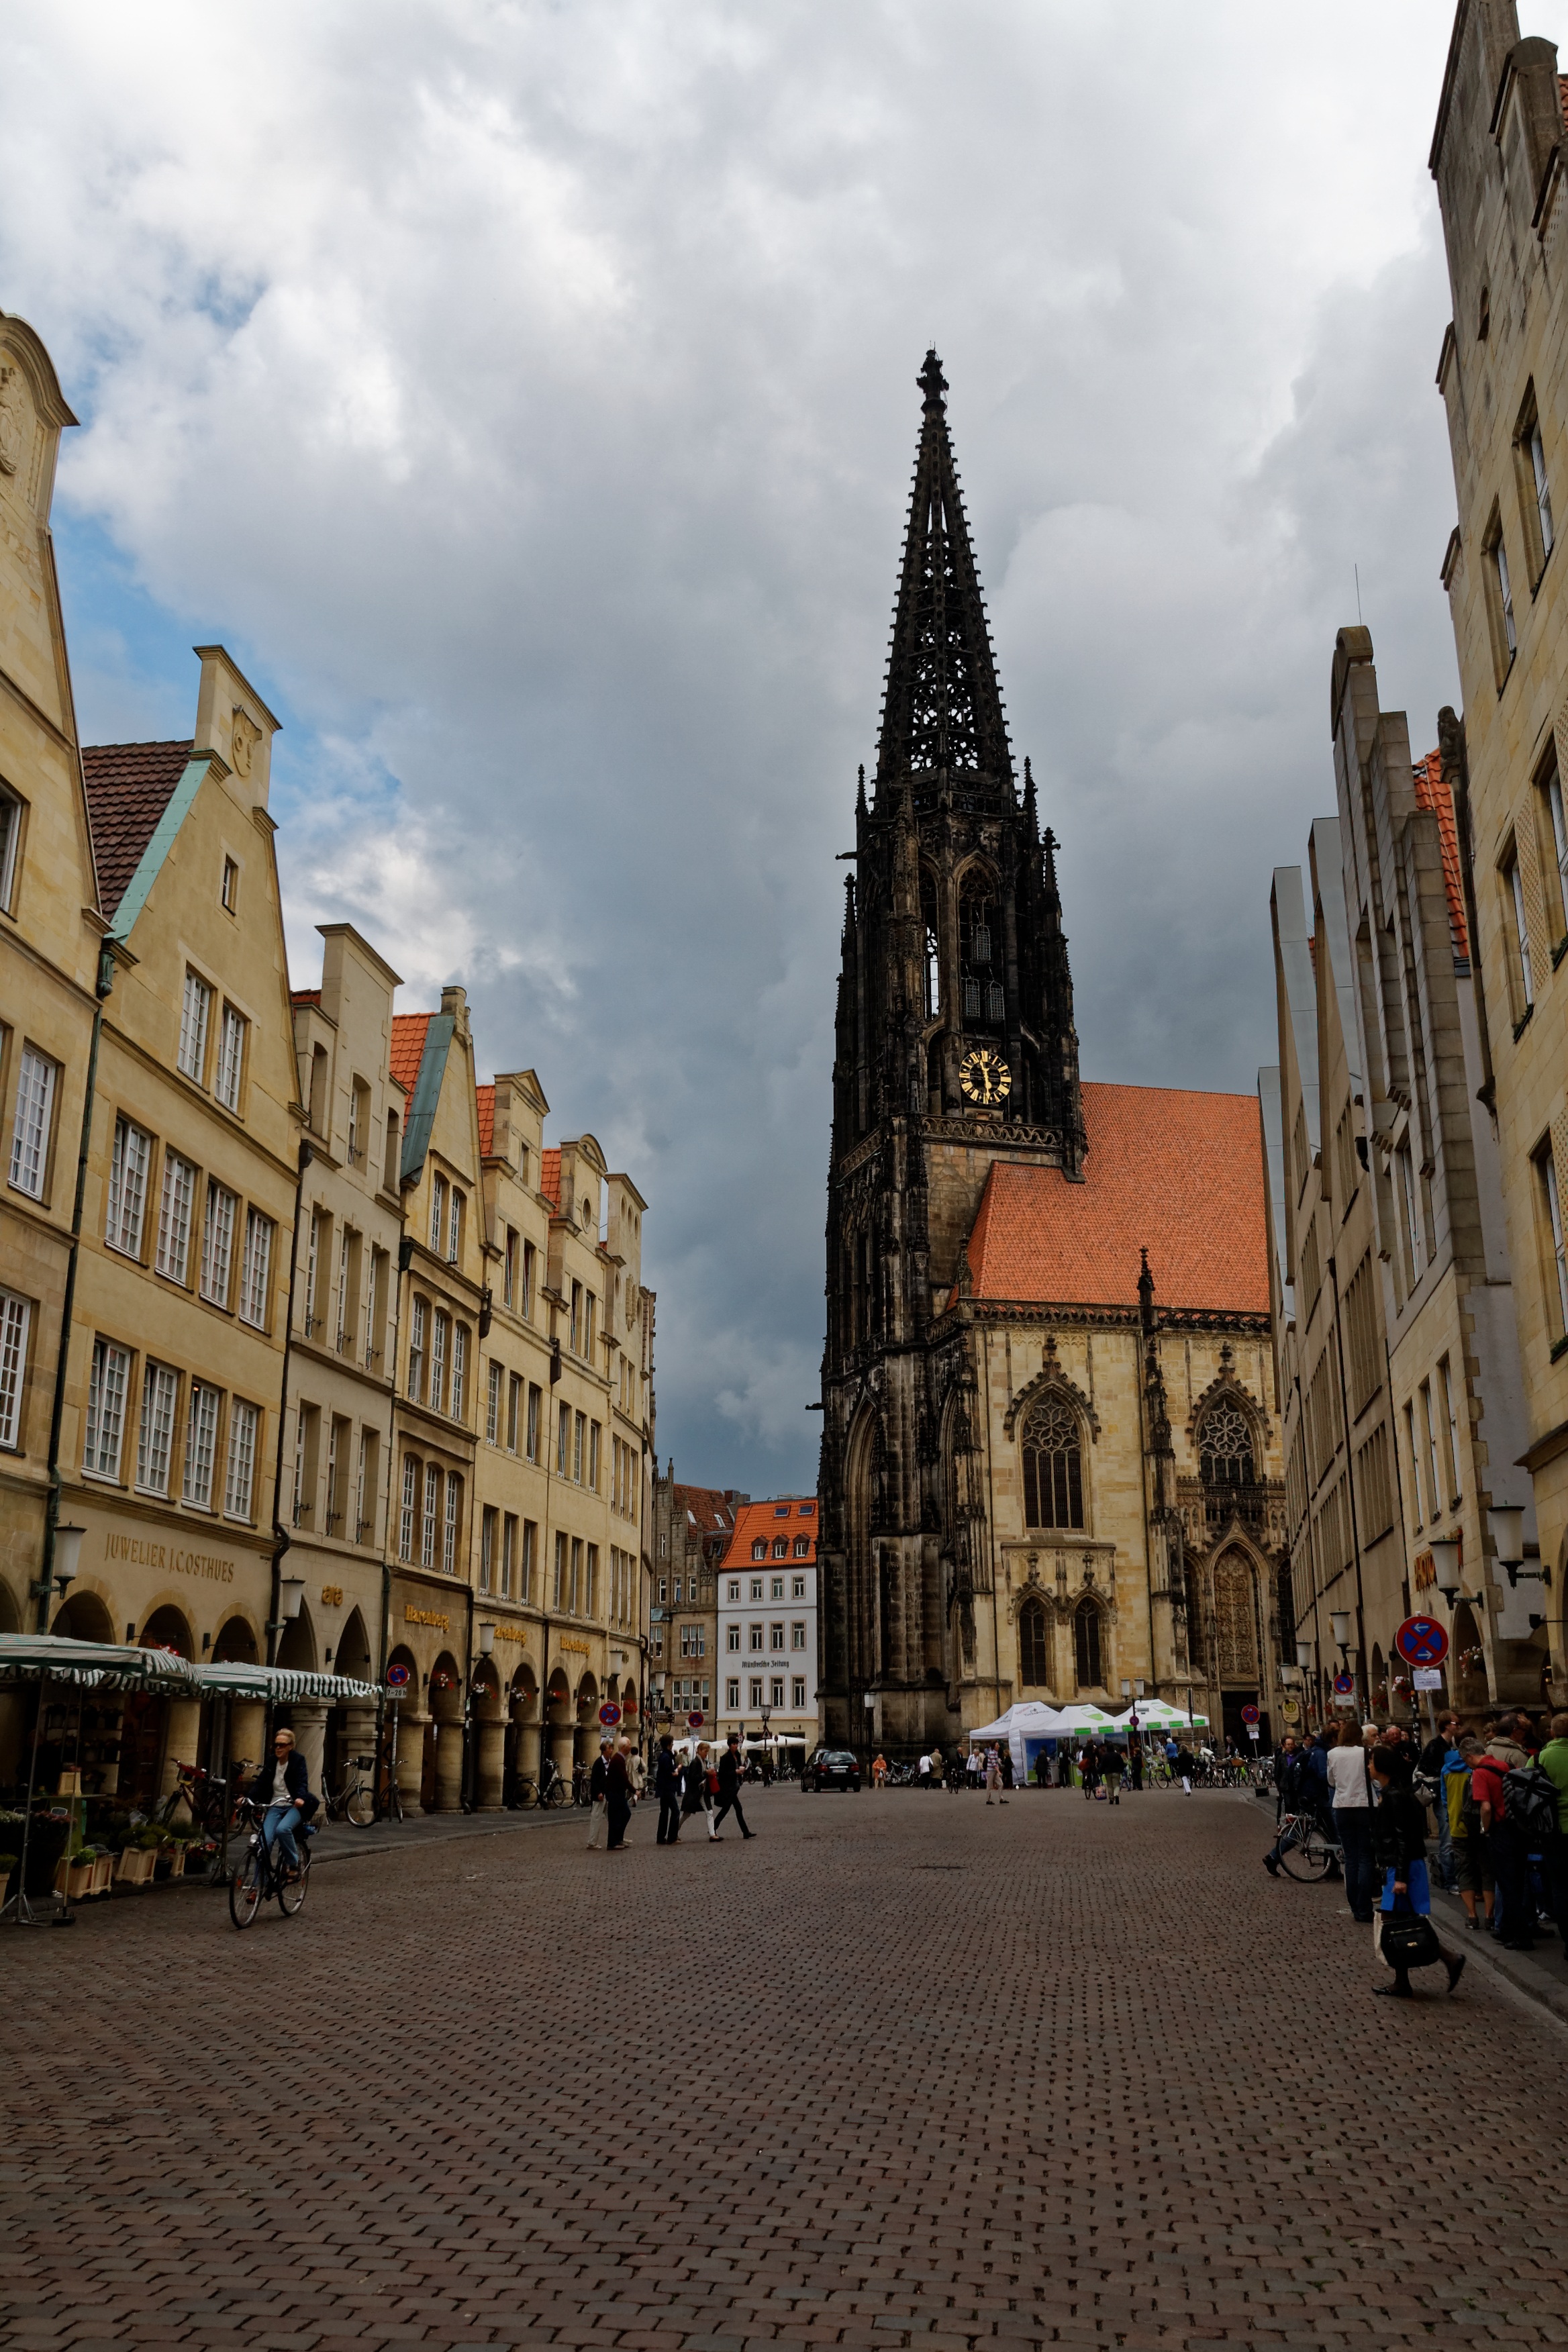
architecture, street, town, building, city, cityscape, downtown, travel, plaza, landmark, church, cathedral, tourism, place of worship, steeple, town square, neighbourhood, munster, urban area, human settlement